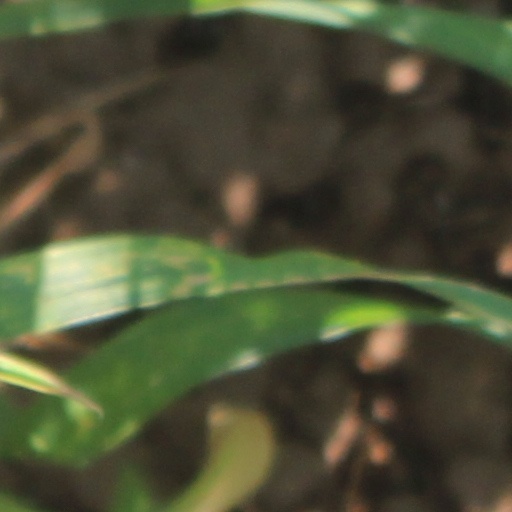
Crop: wheat